Parks in Atlanta

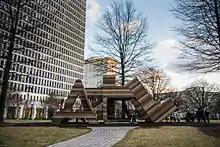
Playground spelling "ATL" in Woodruff Park

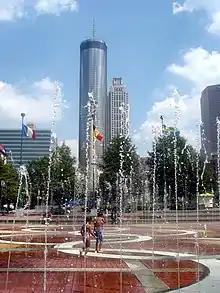
Centennial Olympic Park, Fountain of Rings

Centennial Olympic Park forms a centerpoint for downtown visitors in and around which key visitor attractions are located; nearby Woodruff Park, Georgia International Plaza, and Hurt Park cater to the downtown lunch crowd.